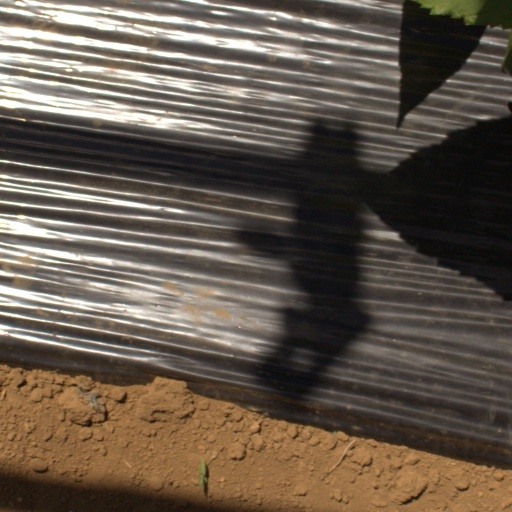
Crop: Jerusalem artichoke